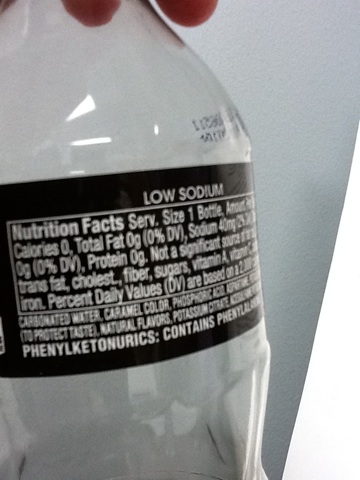Question: How many calories is in this soda?
Answer: 0